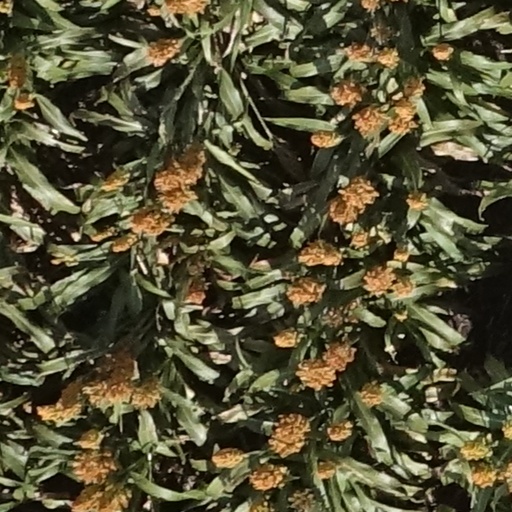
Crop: sorghum